Edward Schreyer

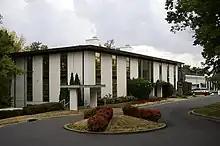
The High Commission of Canada in Australia, where Schreyer served as High Commissioner to Australia between 1984 and 1988

Upon retirement from the post of Governor General in 1984, Schreyer announced that he would donate his pension to the environmental Canadian Shield Foundation; unlike other former viceroys, he intended to remain in political and diplomatic life. On the same day he ceased to be Governor General, he was appointed by his successor to the office of High Commissioner to Australia, Papua New Guinea, the Solomon Islands, and Vanuatu for Her Majesty's Government in Canada. He held those positions until 1988, when he returned to Winnipeg.